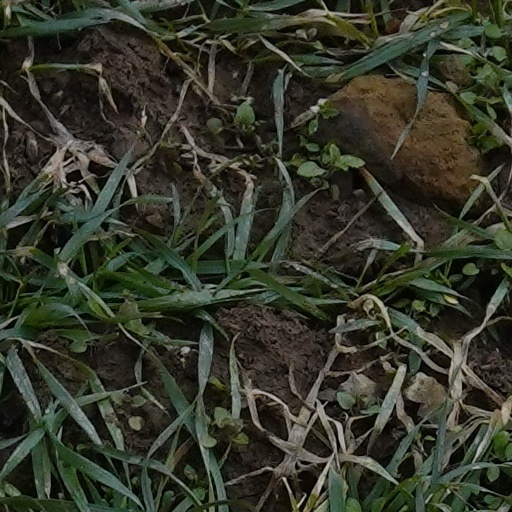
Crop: wheat